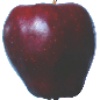
Label: Apple Red Delicious 1